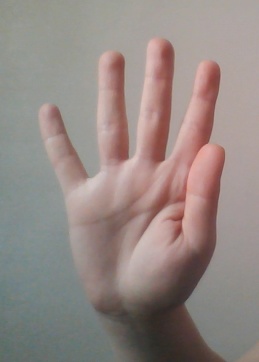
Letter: sheen